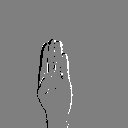
ASL letter: b